19th Air Division

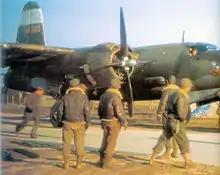
323d Bomb Group airmen attend to a Martin B-26C

In the United Kingdom, and later on the continent after D-Day, IX Bomber Command became the medium bomber component of Ninth Air Force. Its initial mission was attack to German Atlantic Wall defenses along the English Channel coast of France. After D-Day, its primary mission was changed to fly tactical bombardment missions supporting Allied ground forces as they advanced from the Normandy Beaches across France into Germany.